Kuk Po

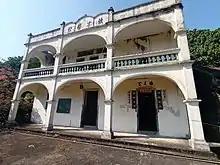
Kai Choi School and Hip Tin Temple in Kuk Po.

The Kai Choi School and Hip Tin Temple in Kuk Po, as well as the Yeung Ancestral Hall and the Li Ancestral Hall in Kuk Po Lo Wai have been listed as Grade III historic buildings.